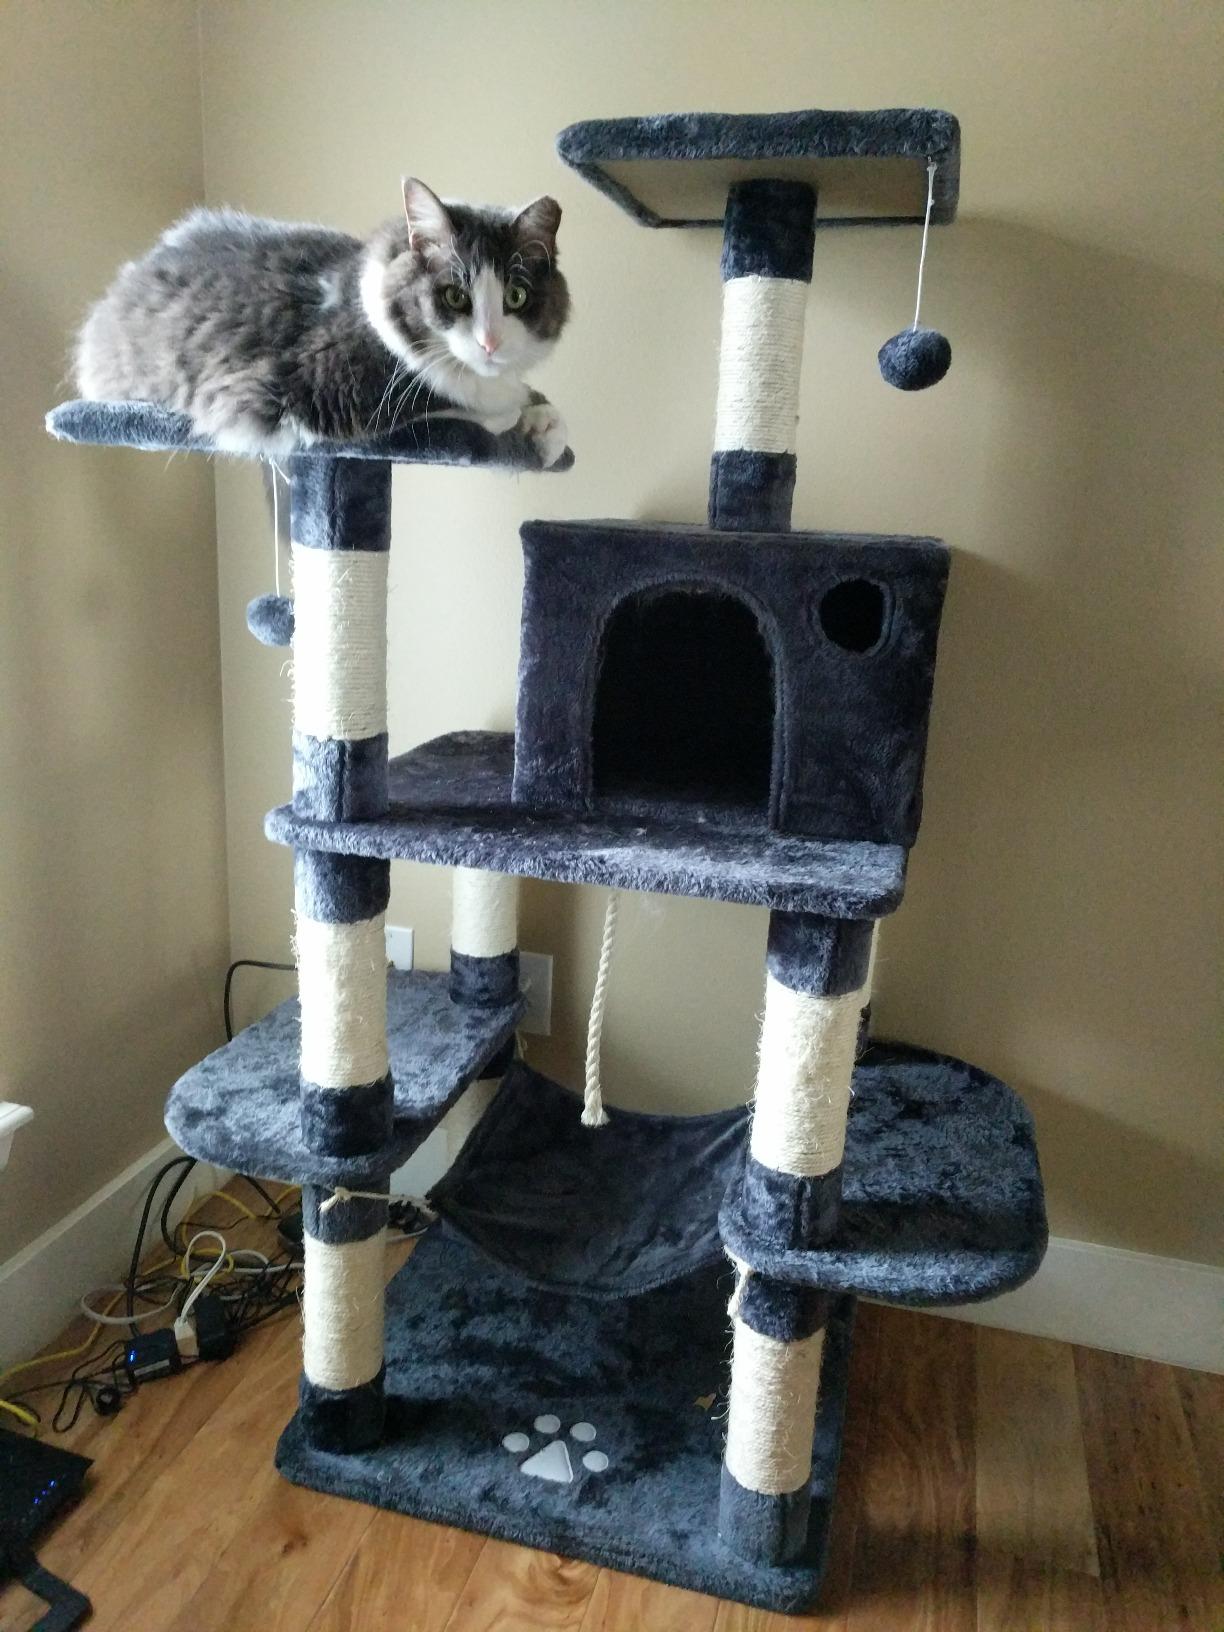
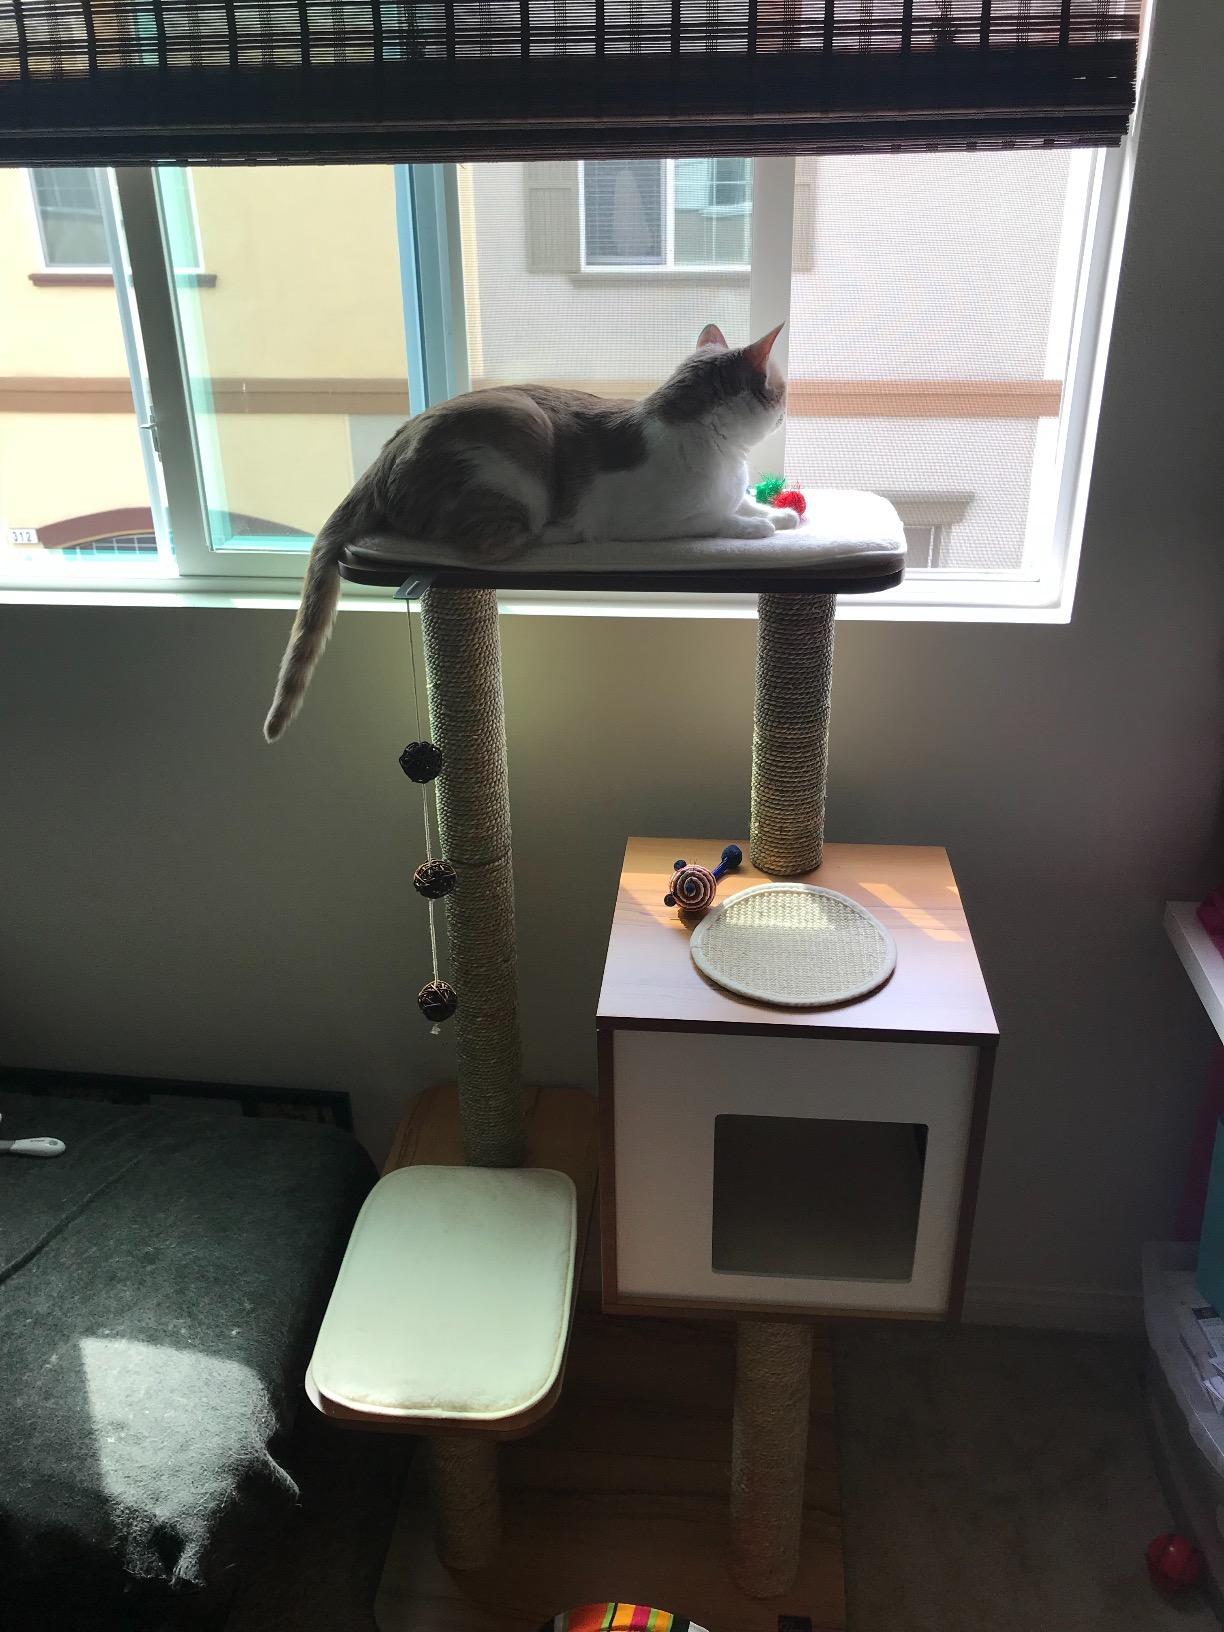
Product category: items_cat tree
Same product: no